History of Kent, Ohio

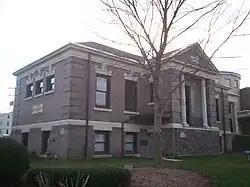
Carnegie portion of the Kent Free Library which opened in 1903.

John Davey came to Kent in 1881 as head grounds keeper at Standing Rock Cemetery, planting several trees and landscaping the cemetery as well as performing experiments on trees. In 1901 he published his theories on tree surgery with his book "The Tree Doctor" and later established the Davey Tree Expert Company in 1909, which led to Kent becoming known as "The Tree City." On February 15, 1949, Kent was officially proclaimed "The Tree City of Ohio" by a resolution and has been designated as a Tree City USA for over 20 years. The city's official emblem features a tree logo and can be found on Kent's street signs and other city signs and offices.